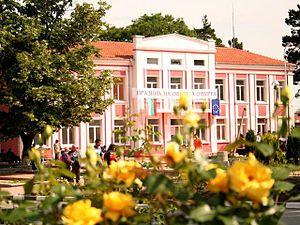
Omourtag est une ville de Bulgarie située dans la chaîne de montagnes du Grand Balkan.